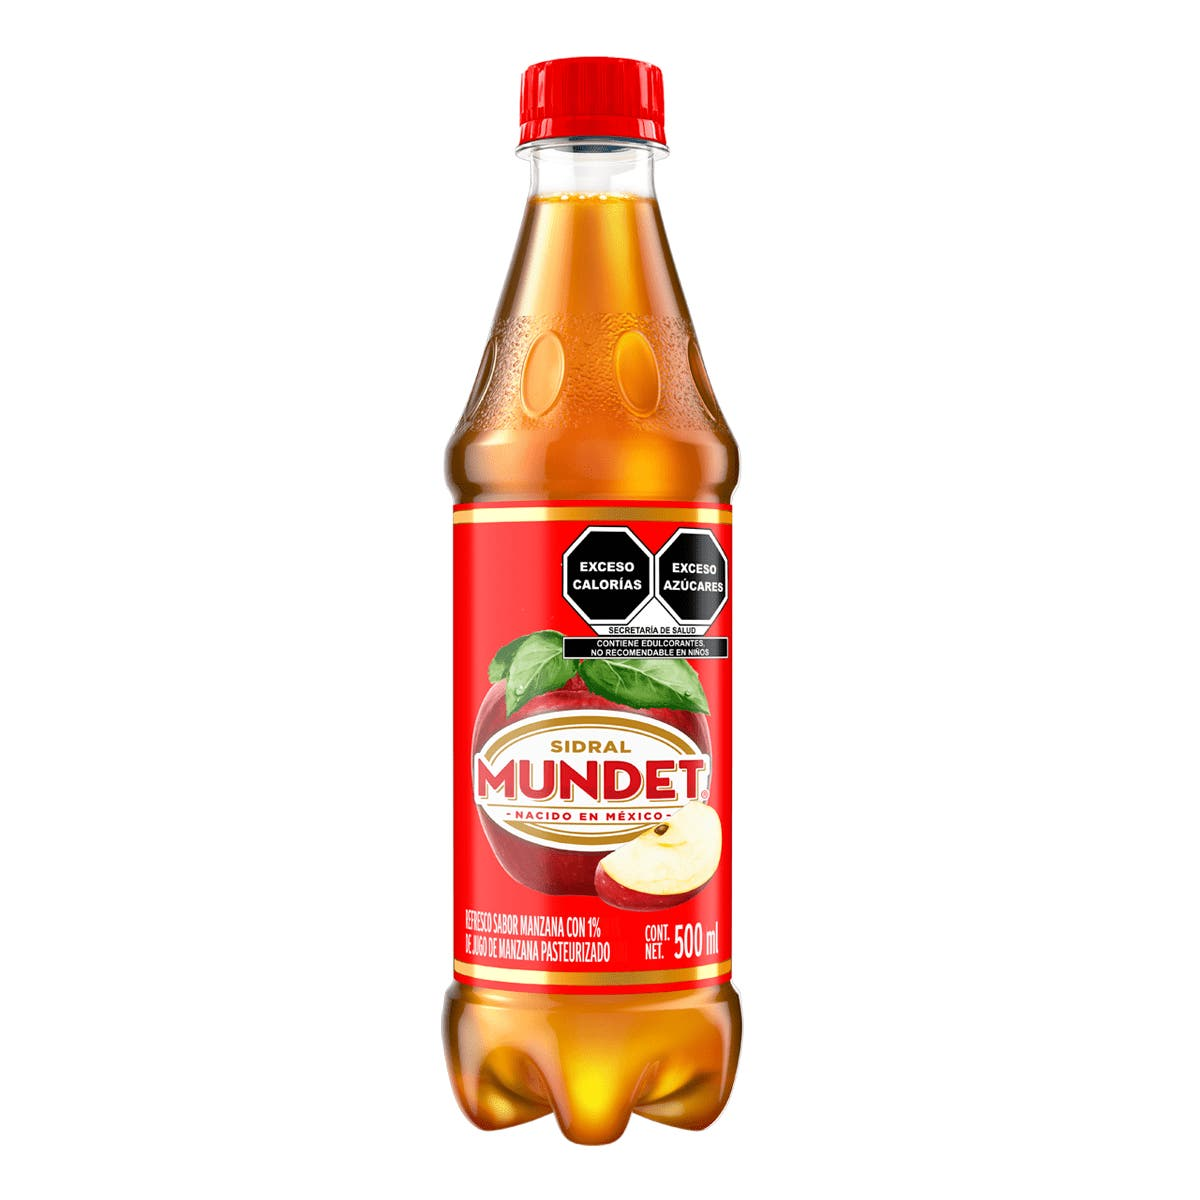
A Sidral Mundet apple flavor soda in a 500-milliliters plastic bottle